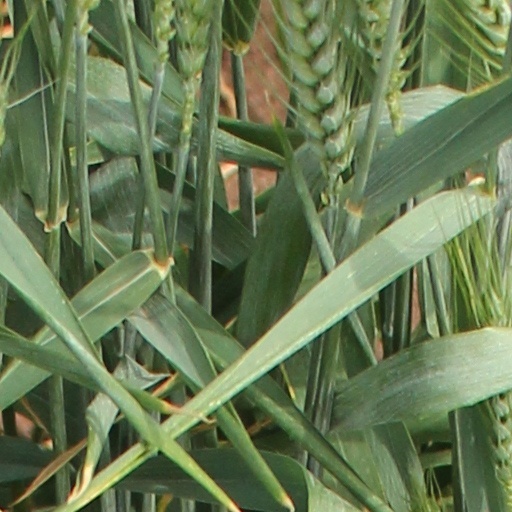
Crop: wheat